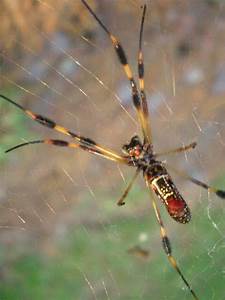
Label: ragno